Urania Mella Serrano

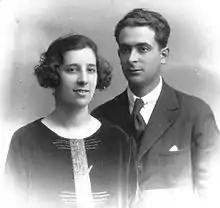
Urania Mella (1899–1945) & Humberto Solleiro (1896–1936).

Urania Mella Serrano, (Vigo, 1899 - Lugo, 1945) was a Galician politician, and forerunner of the women's associationism. Her father was the anarchist intellectual Ricardo Mella Cea, and her mother, Esperanza Serrano, was the daughter of Juan Serrano Oteiza, a well-known anarchist from Madrid and founder of the magazine "Revista Social". Urania was president of the viguese branch of the Union of Antifascist Women.